Stepan Guryev

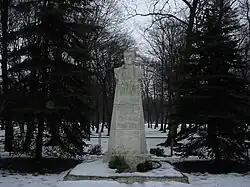
Monument to Guryev in Guryevsk

Appointed commander of the 16th Guards Rifle Corps in 1944, he led the Corps into East Prussia and the Battle of Königsberg.